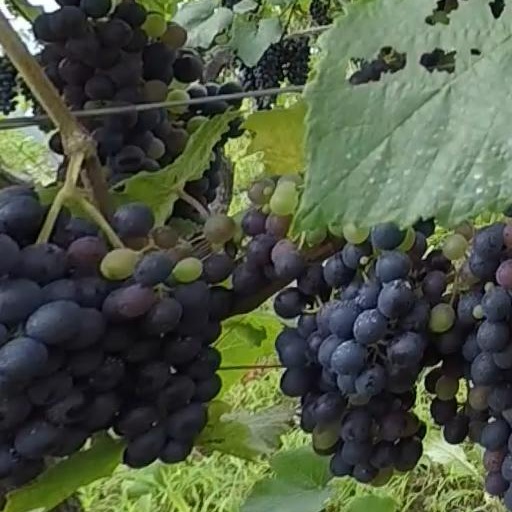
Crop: grape